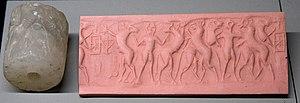
Un homme taureau s'en prend à quatre quadrupèdes. On y voit l'inscription Ama-Ushumgal, homonyme du roi mythique ou berger Dumuzi. Dynastie Archaïque II
Dumuzi, aussi appelé Dumuzid ou, en babylonien, Tammuz est un dieu de l'abondance de la Mésopotamie antique dont les premières traces écrites apparaissent au IIIᵉ millénaire av. J.‑C.